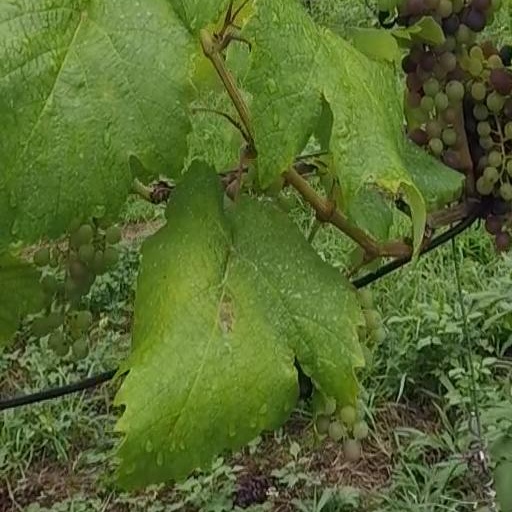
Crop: grape